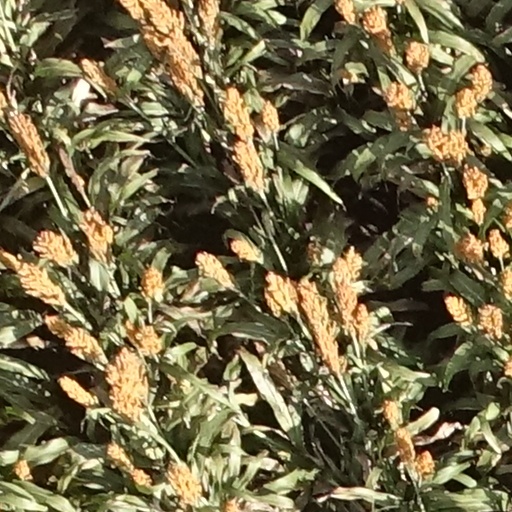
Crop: sorghum